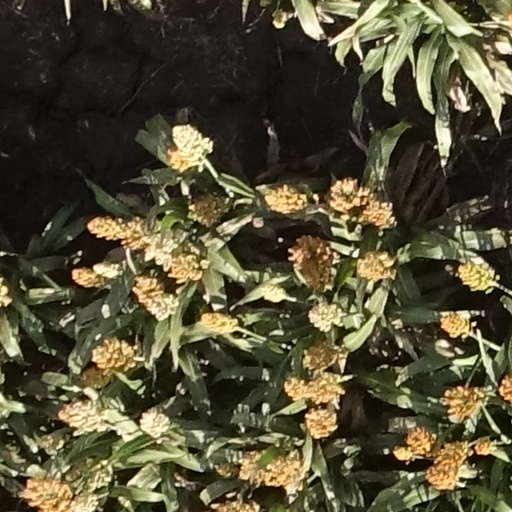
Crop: sorghum